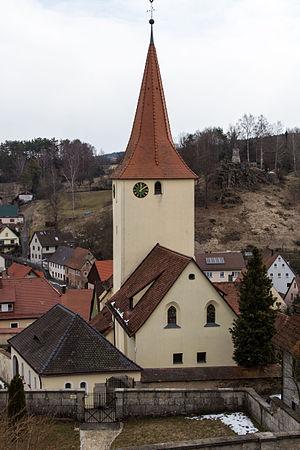
Alfeld est une commune de Bavière, située dans l'arrondissement du Pays-de-Nuremberg, dans le district de Moyenne-Franconie.